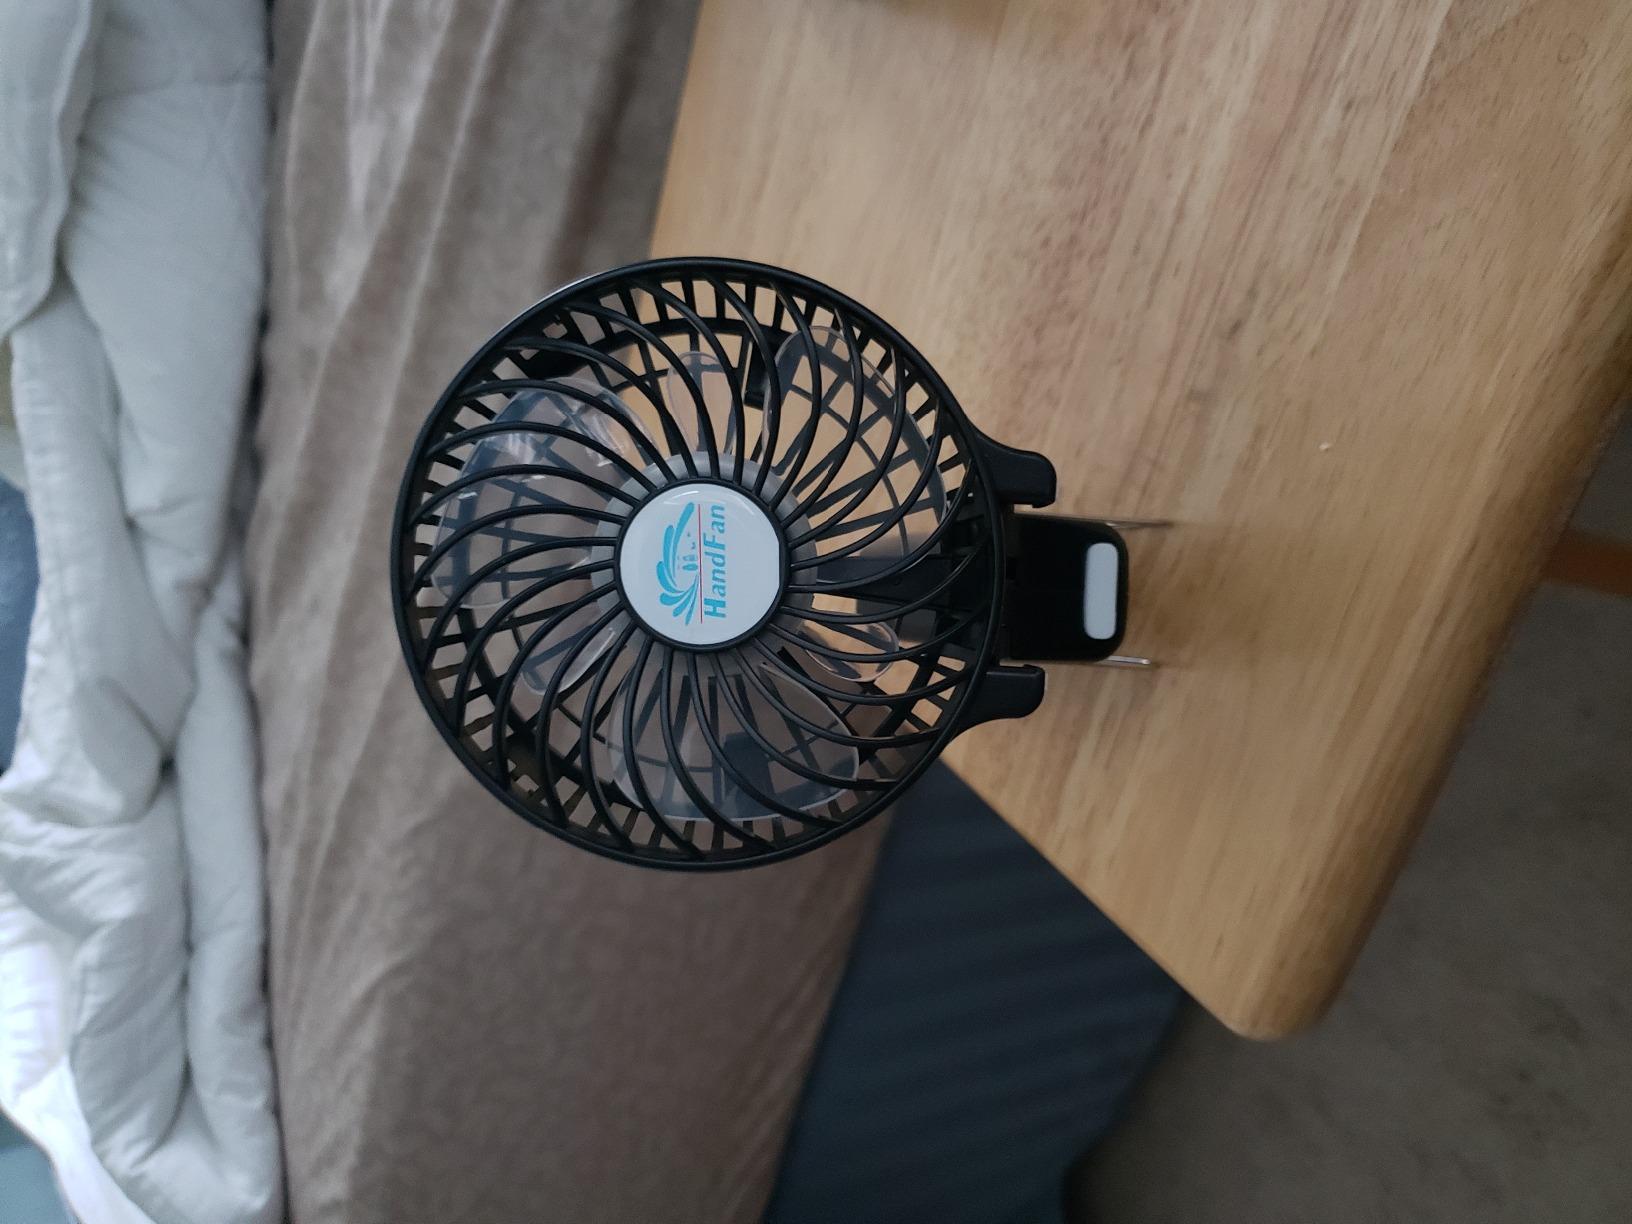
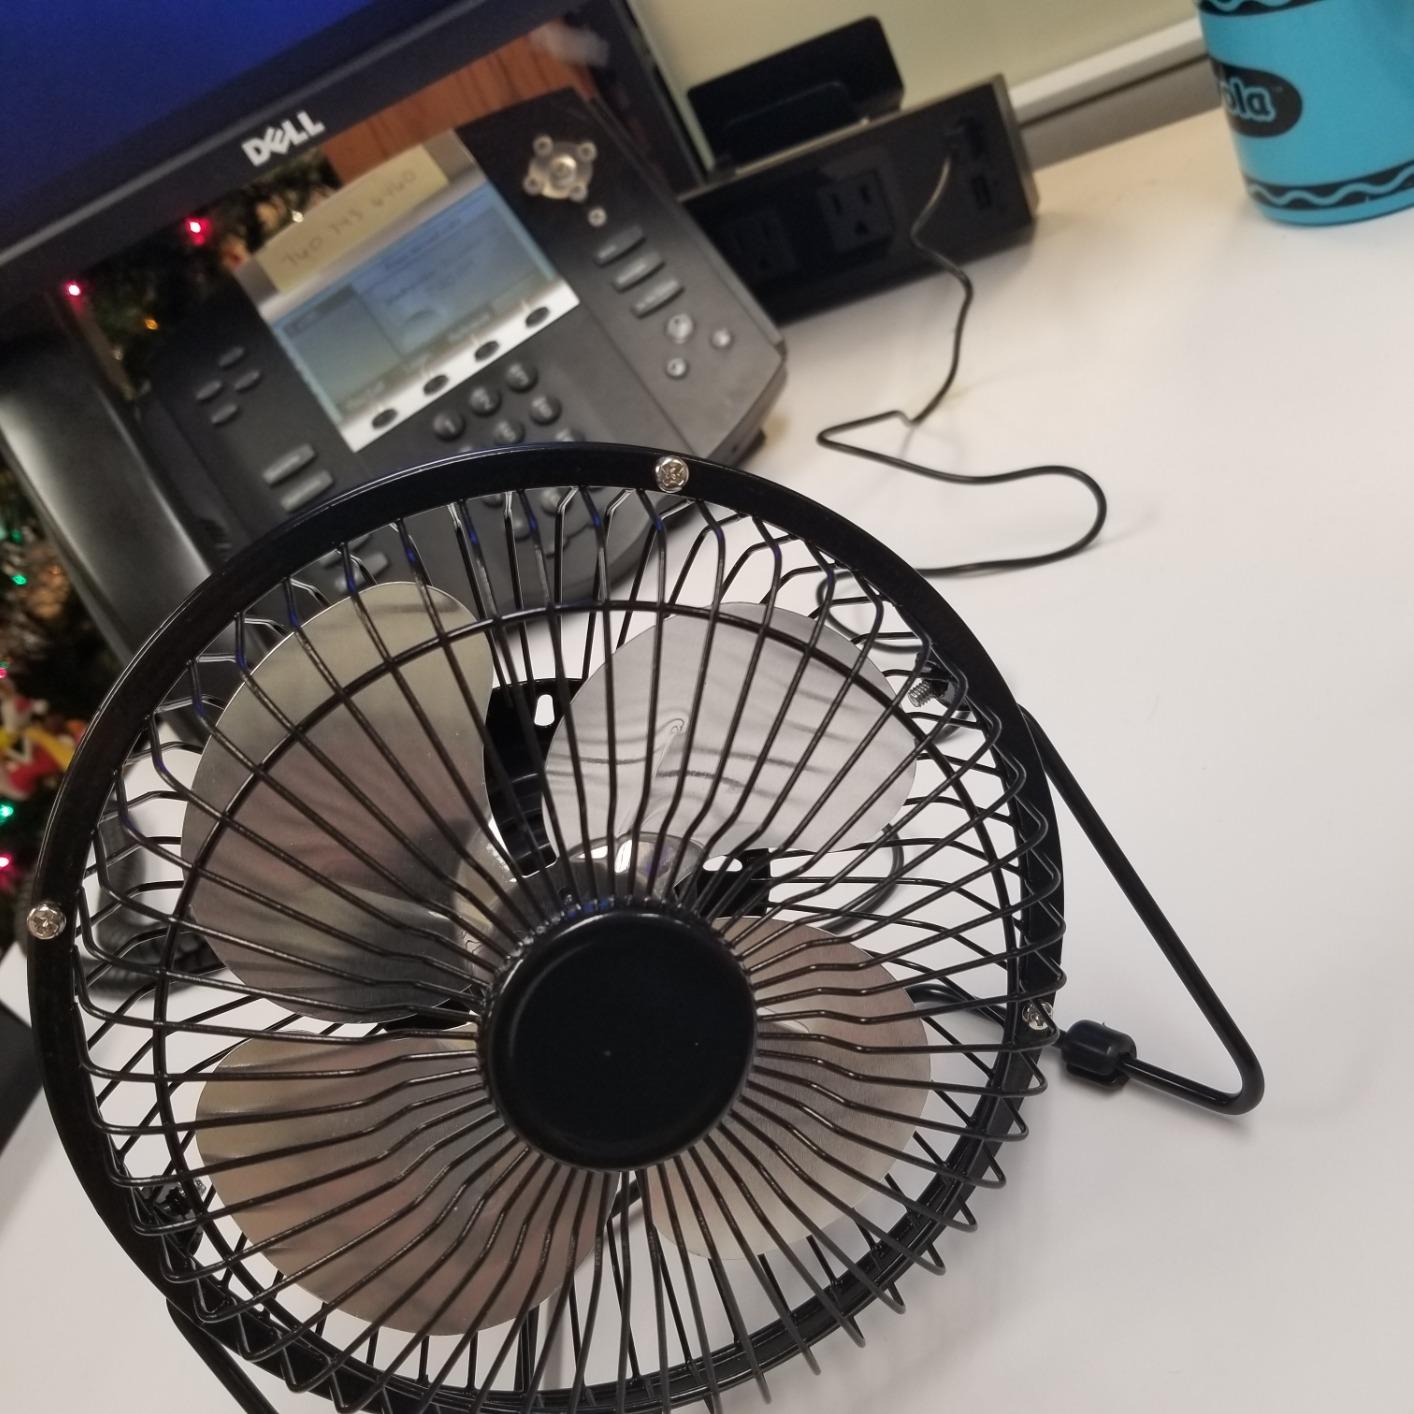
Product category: fan
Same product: no